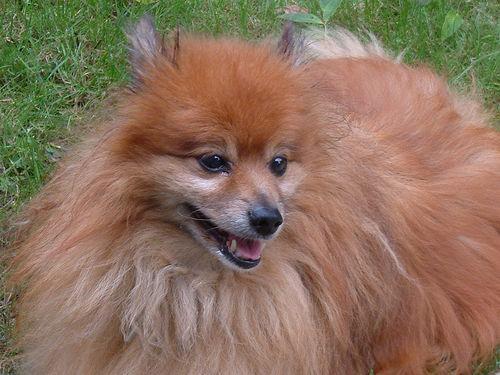
Pomeranian